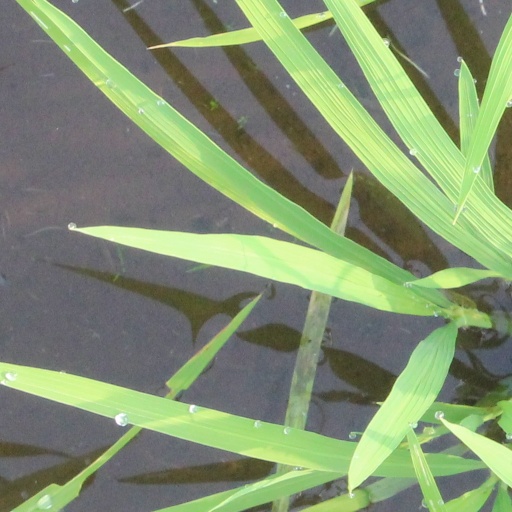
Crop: rice